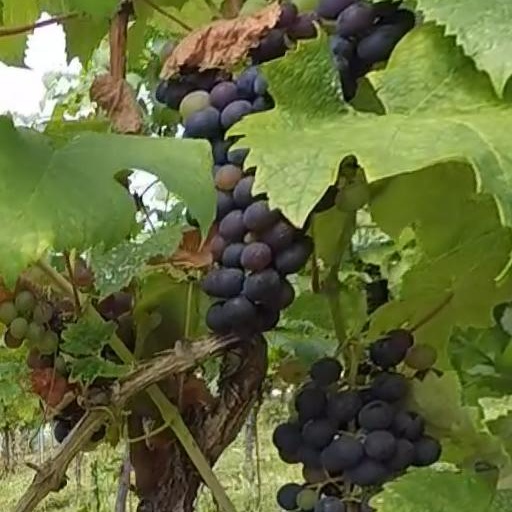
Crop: grape